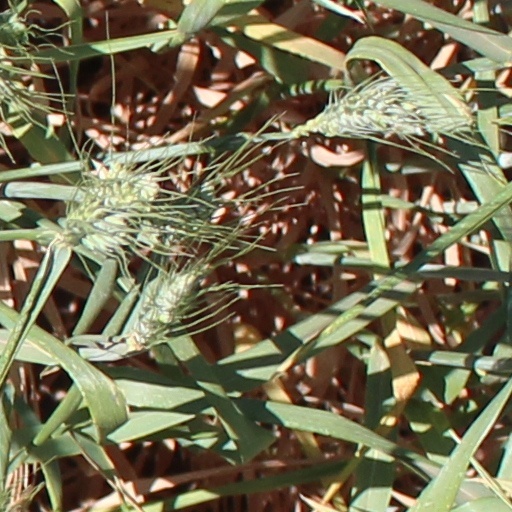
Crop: wheat